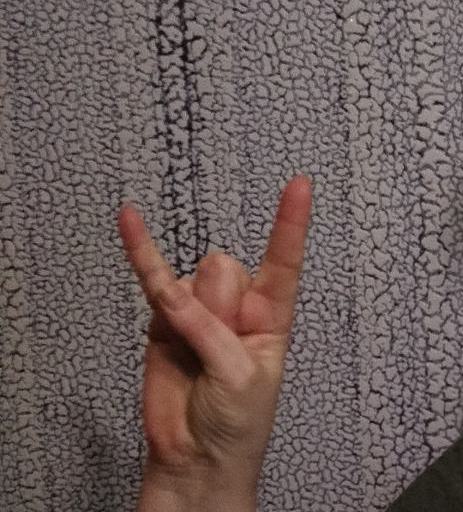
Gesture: rock